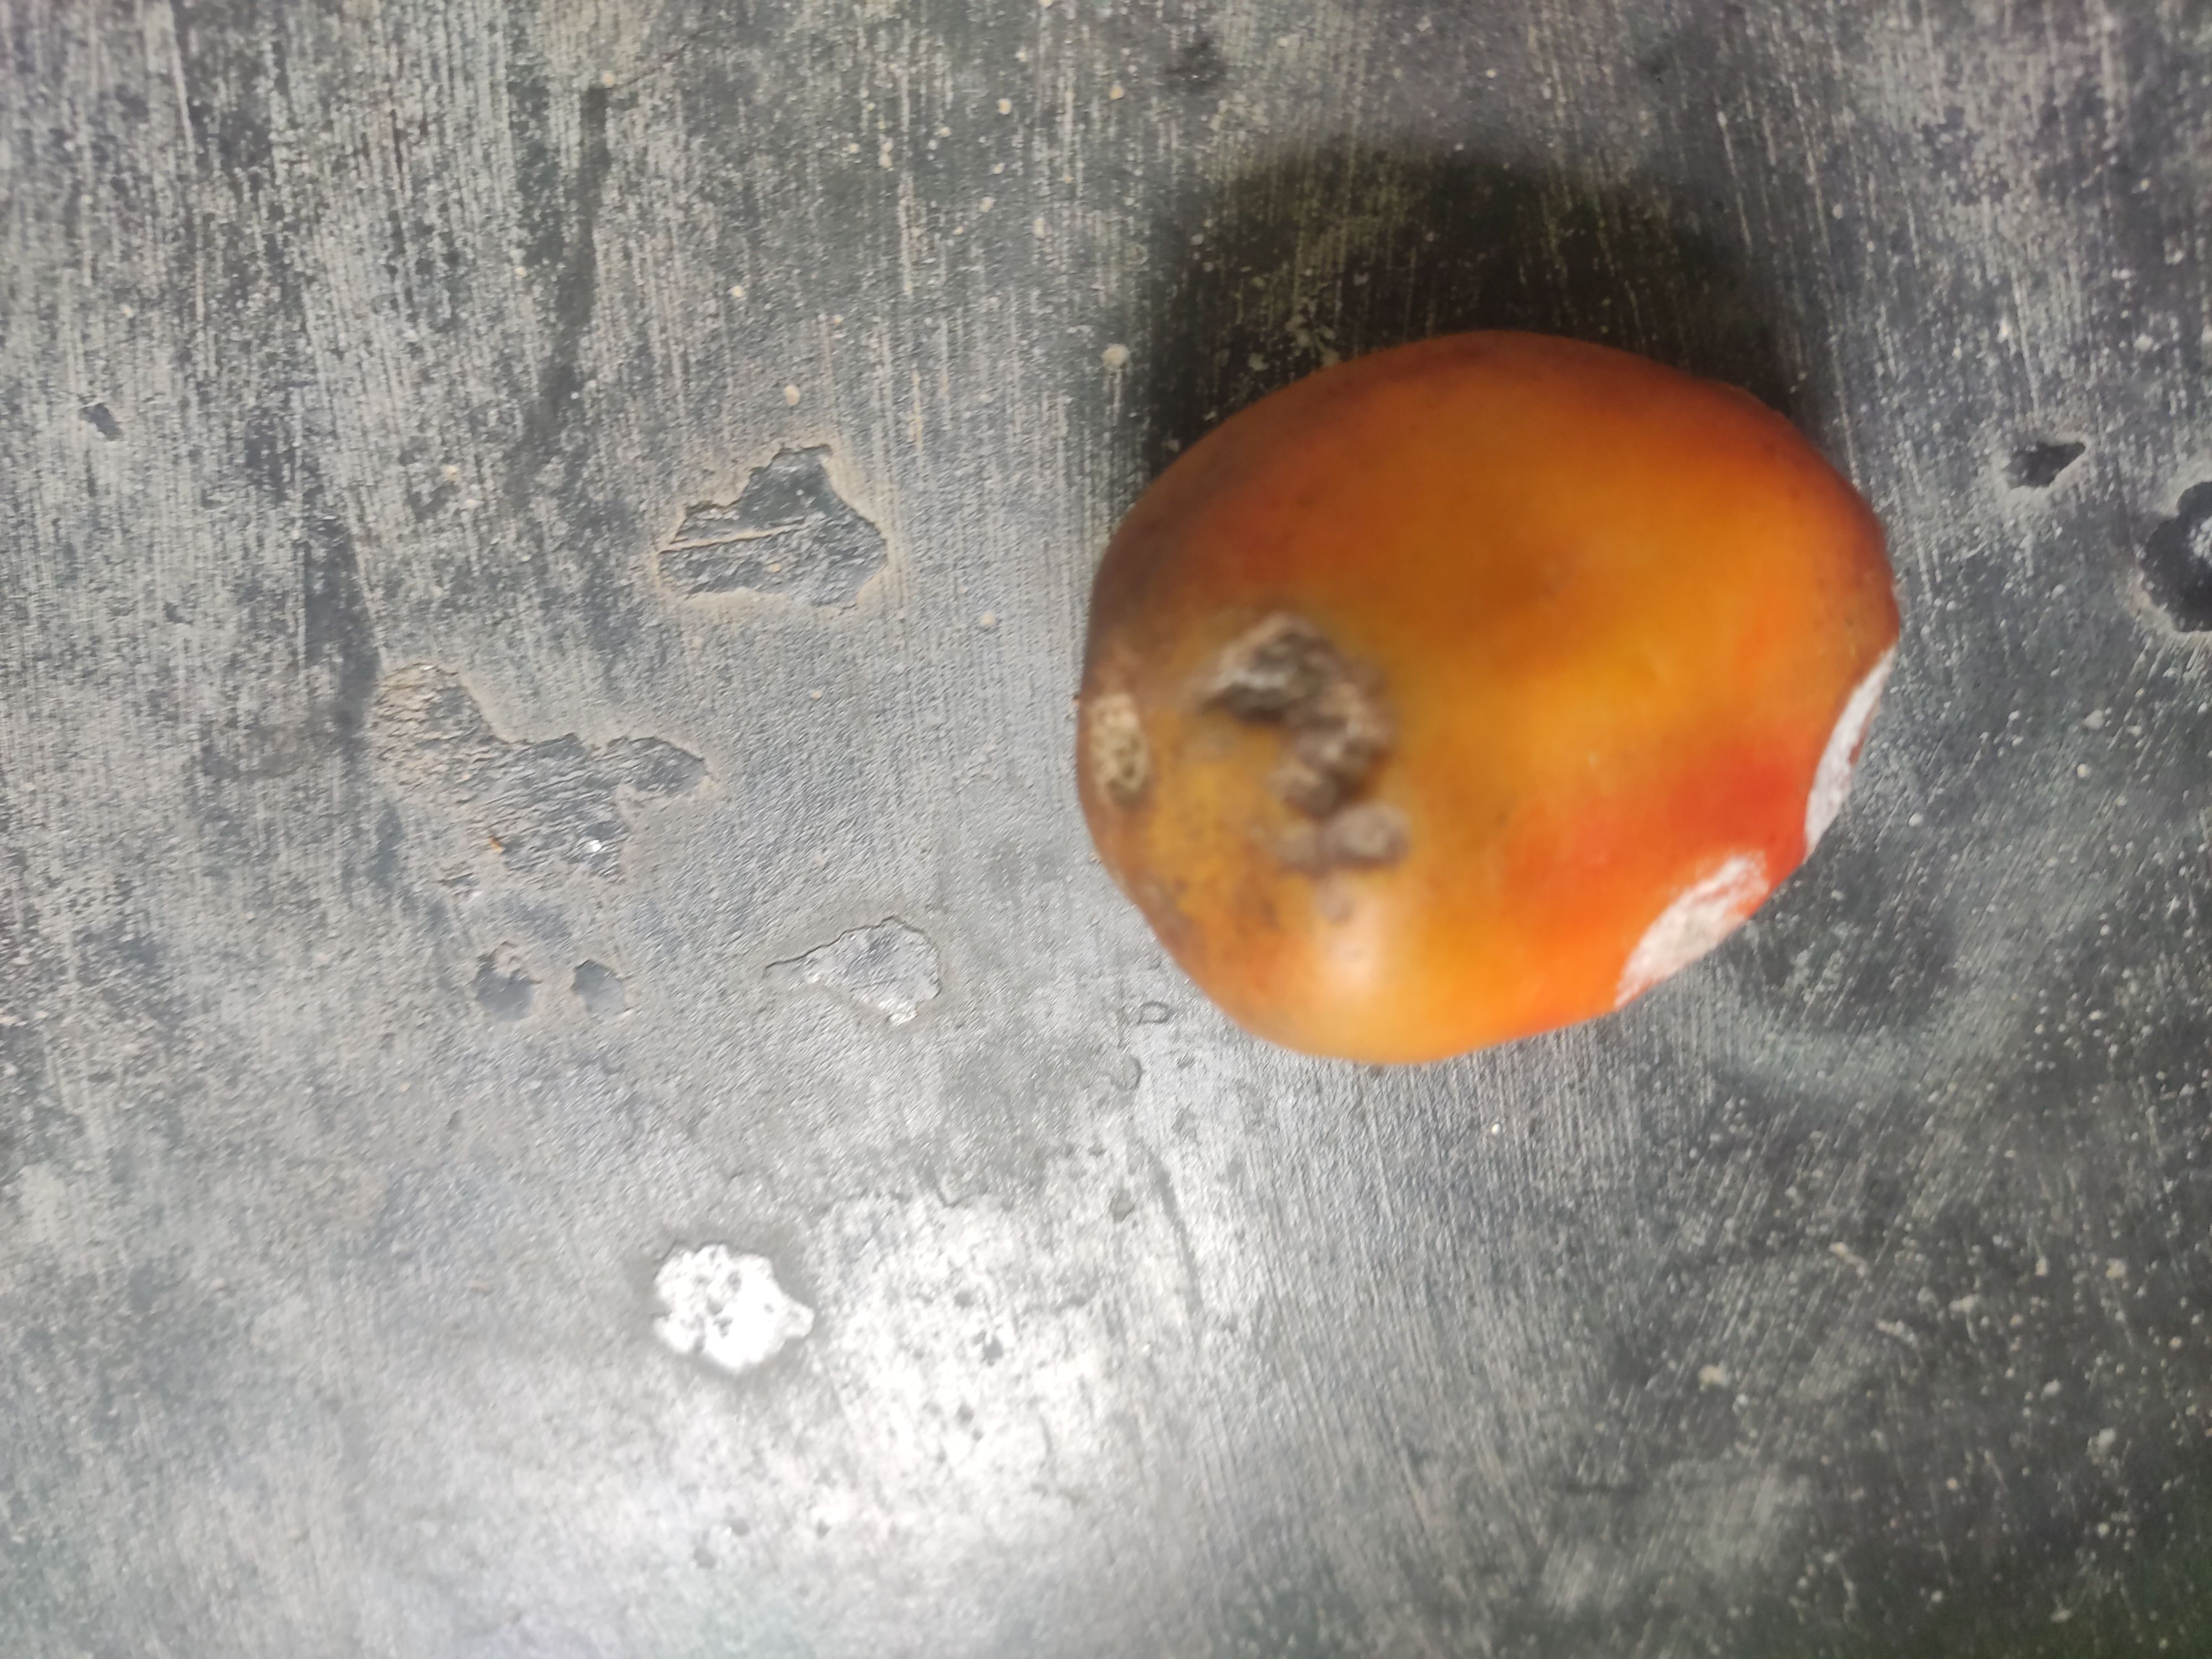
Fruit: tomatoes
Grade: 3rd-grade